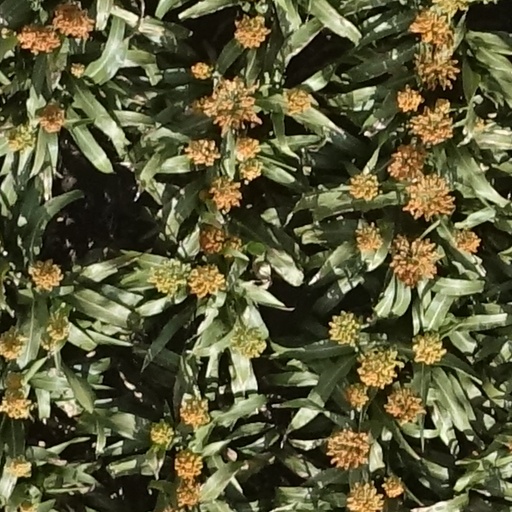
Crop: sorghum